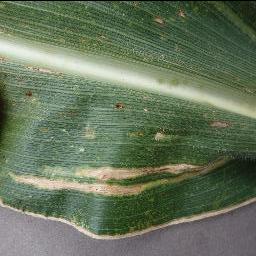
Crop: corn
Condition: (maize)_cercospora_spot_gray_spot